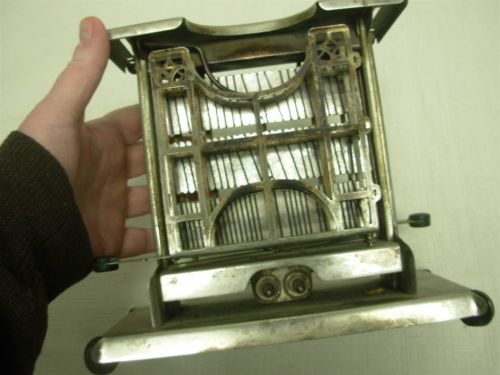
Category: toaster